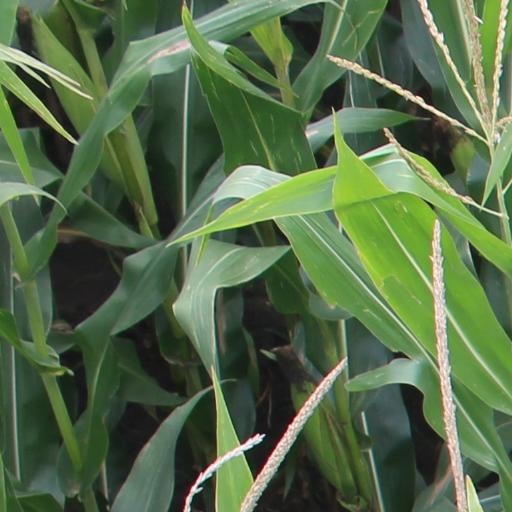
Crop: maize; corn